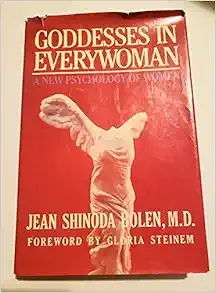
Goddesses in Everywoman: A New Psychology of Women
Category: Books
From the Author I wrote Goddesses in Everywoman as a psychology of women, that has over the past fifteen years since I wrote it, become something of a classic. I've been told how useful it has been to facilitate discussions between mothers and daughters, sisters, and friends about their differences and similarities. It's helped men understand the significant women in their lives (something women who have given the book to husbands and lovers, with chapters or passages marked, hoped would happen). It's a book that has become a text in a very wide variety of courses from high school to graduate school, in mythology, psychology, women's studies, literature, creative writing, drama, and counseling, and had a major influence in women's spirituality. Its perspective and mine is Jungian, feminist, spiritual, clinical, right brain and left. I wish that women readers would also read Gods in Everyman , for a complete understanding of themselves. I think that just about every woman who does so, will find an aspect of herself in a god-archetype, which completes her internal pantheon. For example, Hermes (Mercury) the messenger god, is a very significant archetype in me. I have the exploratory energy of Artemis, but it is Hermes that puts what I learn in words and makes the intuitive connections. Besides Gods in Everyman , two of my other books are related. Ring of Power (a new edition will be published February 1999) based on Richard Wagner's operatic Ring Cycle, focuses on dysfunctional family relationships between these same archetypes (with different names). In Crossing to Avalon, I wrote about my pilgrimage to sacred sites and what I experienced of goddess spirituality. A "sequel" to Goddesses in Everywoman is in the works -- I am now writing Goddesses in Older Women . About the Author Jean Shinoda Bolen, M.D. is a an internationally known Jungian analyst and author of Goddesses in Everywoman (Greek goddesses and feminine archetypes), and Gods in Everyman (Greek gods and masculine archetypes), The Tao of Psychology (on synchronicity), Ring of Power (about archetypes, symbols, and themes in Wagner's Ring Cycle, a Jungian-feminist interpretation), Crossing to Avalon (on pilgrimage, goddess spirituality, midlife), and Close to the Bone: Life Threatening Illness and the Search for Meaning . She is clinical professor of psychiatry at the University of California Medical Center San Francisco, a Fellow of the American Psychiatric Association and the American Academy of Psychoanalysis, and a former board member of the Ms. Foundation for Women and the International Transpersonal Association. She has been involved in the Healing Journeys: Cancer as a Turing Point Conferences, and was in two acclaimed documentaries, the Canadian Film Board's Goddess Remembered, and the academy award winning anti-nuclear film, Women--For America, For the World. She is currently writing Goddesses in Older Women (about archetypes, spirituality, and authenticity in women over fifty) and The Millionth Circle: How to Change Ourselves and the World (on women's circles).
Features: Using a typology based on the goddesses of Greek mythology, this exploration of the aspects of the female personality examines psychological patterns, character traits, and symptoms which need to be recognized before changes can take place